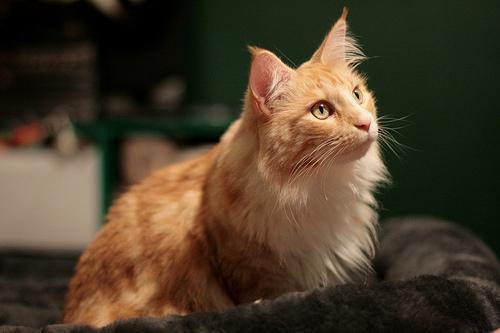
Maine Coon